Stranger, Bear Word to the Spartans We...

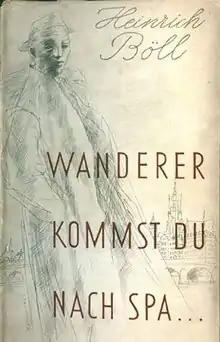
First publication (1950)

"Stranger, Bear Word to the Spartans We..." is a short story by the German author Heinrich Böll (1917–1985). It tells the story of a seriously wounded soldier during World War II being carried on a stretcher through the school which he left three months earlier, because the school is being used as a makeshift military hospital. The narrator slowly notices details confirming where he is, but ignores and explains them away in an internal monologue. At the end of the story, in the art room, he sees unmistakable confirmation that he is indeed in his old school: his own handwriting in chalk on the blackboard: "Stranger, bear word to the Spartans we..."